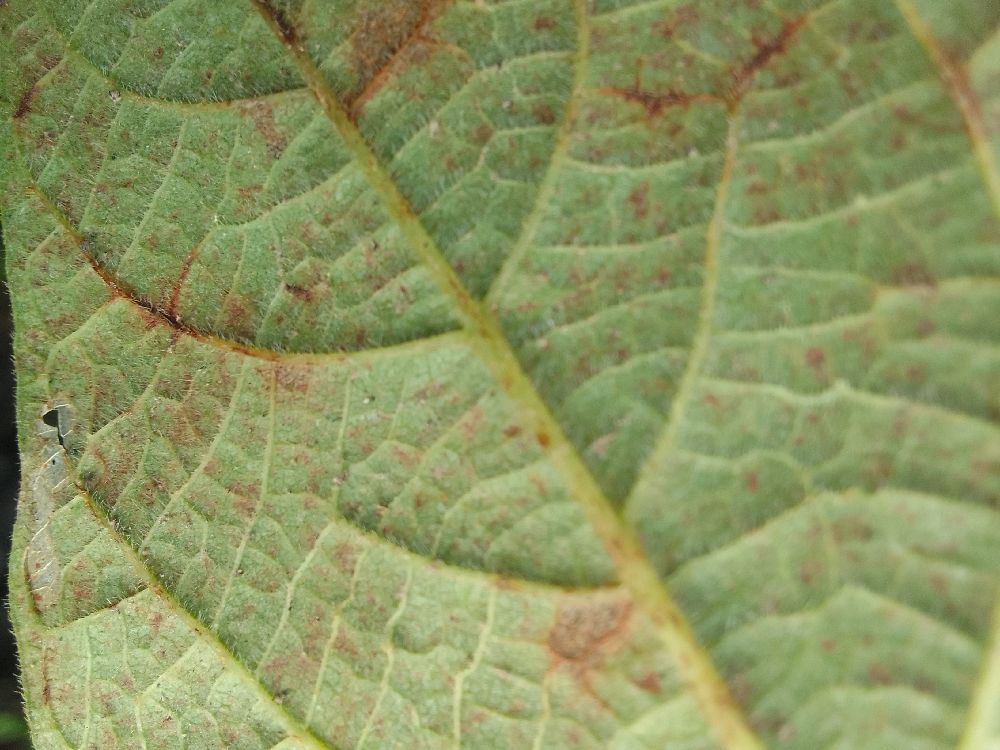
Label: anthracnose